Klášterec nad Ohří Castle

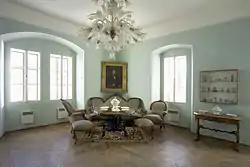
Salon – interior of the castle

The castle is set in an extensive landscape park, with 220 tree species, some rare from around the world. The park features a Baroque style "sala terrena" pavilion, with a gloriette mezzanine decorated with architectural sculptures by Jan Brokoff (1680s).